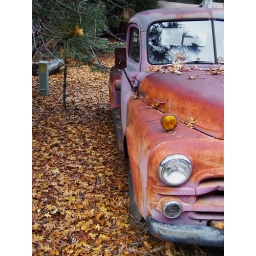
An old truck near my house